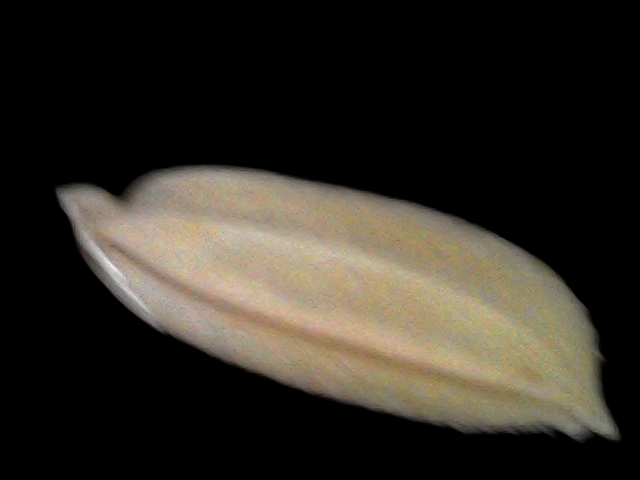
Rice variety: Br22